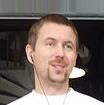
Age: 31